John Benjamin Macneill

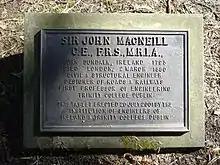
Funerary monument, Brompton Cemetery, London

He was involved with harbour improvements in his birthplace town of Dundalk in the early 1850s, but was not averse to the occasional overseas commission. In 1855, he helped survey part of a route for a railway line linking Europe to India, participating in an expedition to the valley of the River Euphrates.